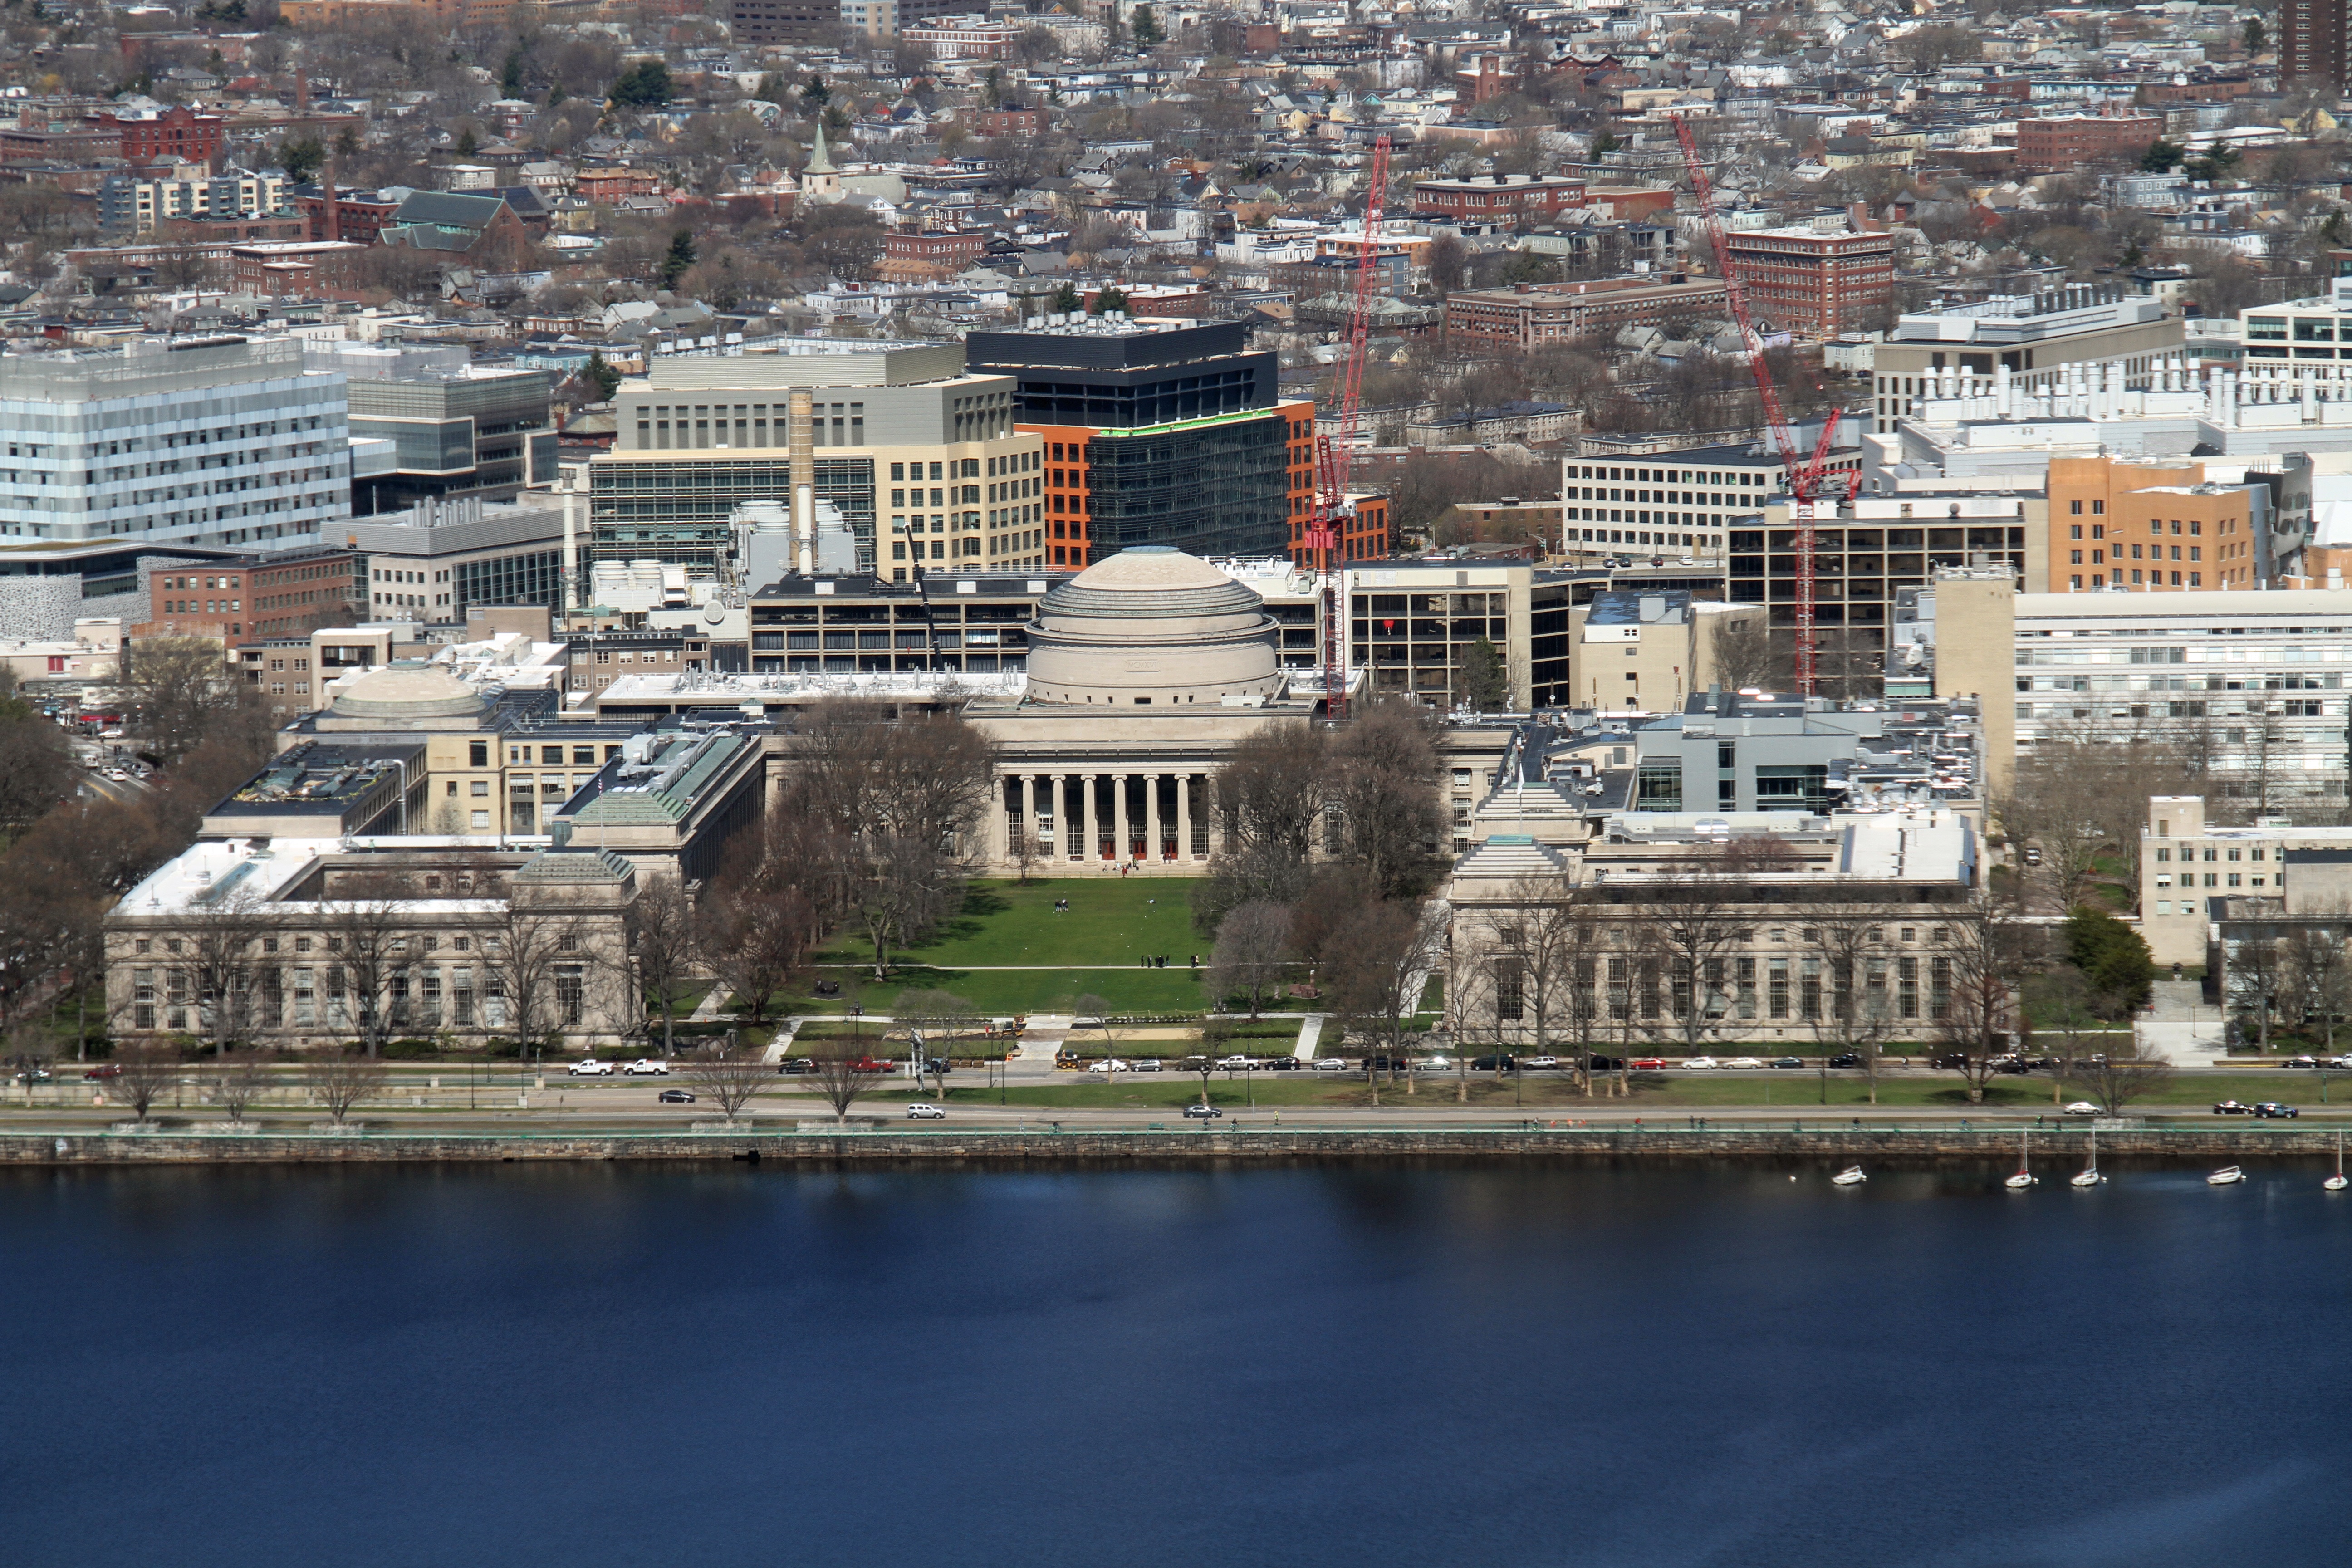
structure, skyline, town, palace, city, skyscraper, cityscape, downtown, reflection, tower, landmark, stadium, aerial view, boston, bird's eye view, aerial photography, urban area, ancient history, from prudential tower, human settlement